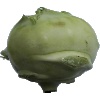
Label: Kohlrabi 1